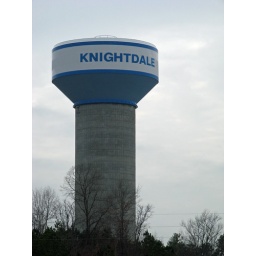
I have a collection of water tower pictures from when we lived in Omaha. This one is in Knightdale, NC.